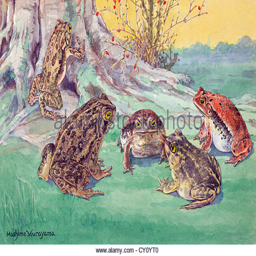
a variety of frogs congregate at the roots of a tree stump